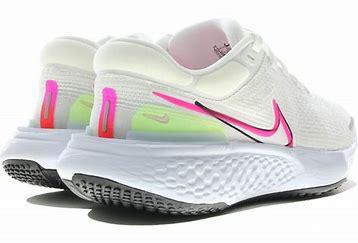
Brand: Nike
Model: Invincible 3